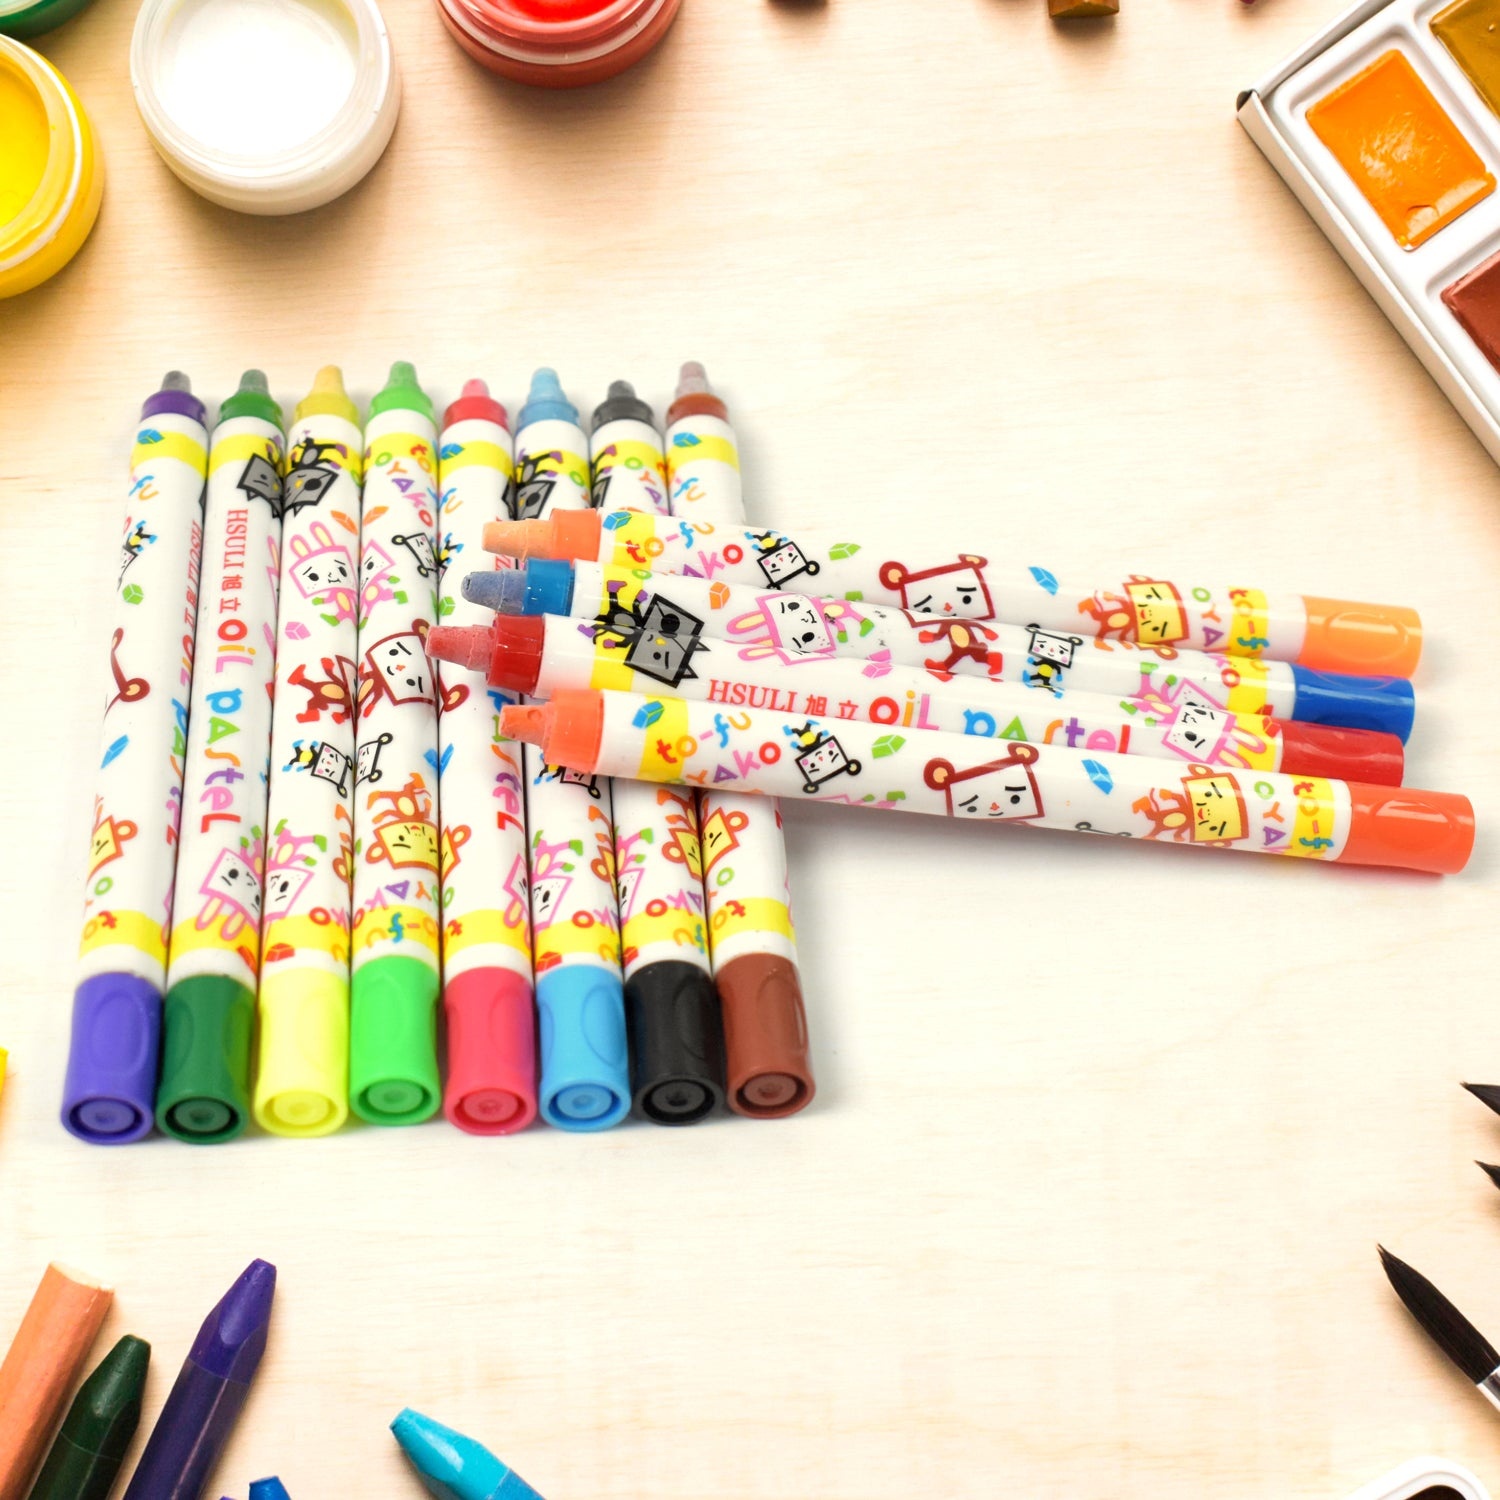
Crayons - 12 Colours Washable Testable Non-Toxic Jumbo Crayons for Toddlers
Crayons - 12 Colours Washable Testable Non-Toxic Jumbo Crayons for Toddlers Kids and Students, Crayons, Pastel, and Watercolour Effects - Drawing Arts and Crafts Supplies Description:- NON-TOXIC & KIDS FRIENDLY ART CRAYON: Our crayons are non-toxic and safe for children to use, have no irritation to kid’s skin, children could use them to paint pictures freely on faces, hands, or arms. They are an ideal choice for kids, students and adults while colouring, drawing or blending. TESTABLE CRAYONS: Unique twist-up design reduces breakage of gel inside and remains clean under the protection of plastic shell. Twist design means they never need sharpening, Our jumbo crayons are also perfectly sized for small hands. CRAYONS ! Colouring Crayon, It is very convenience for your innovative paintings by trying different ways to draw or paint. WASHABLE AND EASY TO CLEAN: Eco-friendly crayons, easy to wash out. These crayons are erasable on clothes and washable on smooth surface, such as ceramic tile, bathtub. Clean with water or damp cloth timely. VIBRANT Colours & CONVENIENT STORAGE: Rich colours allow countless expression ways for kids to free their imagination in drawing, colouring, doodling, illustrating and crafts. This crayon set comes in an attractive and sturdy case which doubles up as a container. They are good art supplies for adults/kids/toddlers/preschooler and great choice as children's gift. Dimension:- Volu. Weight (Gm) :- 78 Product Weight (Gm) :- 107 Ship Weight (Gm) :- 107 Length (Cm) :- 13 Breadth (Cm) :- 13 Height (Cm) :- 2
Brand: techkannadiga.com
Category: Office Supplies > Office Instruments > Writing & Drawing Instruments > Crayons > Gel Crayons